David Lowe MacIntyre

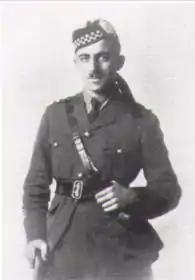

David Lowe Macintyre VC, CB (18 June 1895 – 31 July 1967) was a Scottish recipient of the Victoria Cross, the highest and most prestigious award for gallantry in the face of the enemy that can be awarded to British and Commonwealth forces.